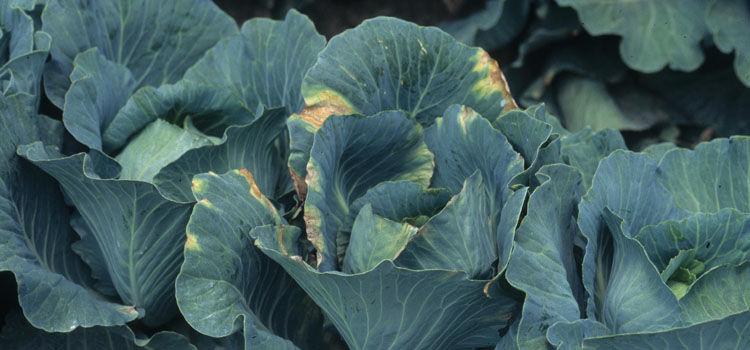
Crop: unknown
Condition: cabbage_cabbage_black_rot